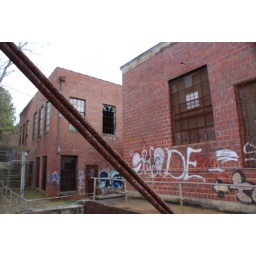
on the right is the building over the bar screen.